Johan Austbø

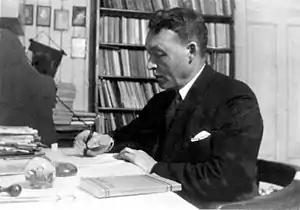
Johan Austbø

Johan Austbø (October 23, 1879 – December 22, 1945) was a Norwegian teacher, dancer, poet, composer, singer, and proponent of Nynorsk.